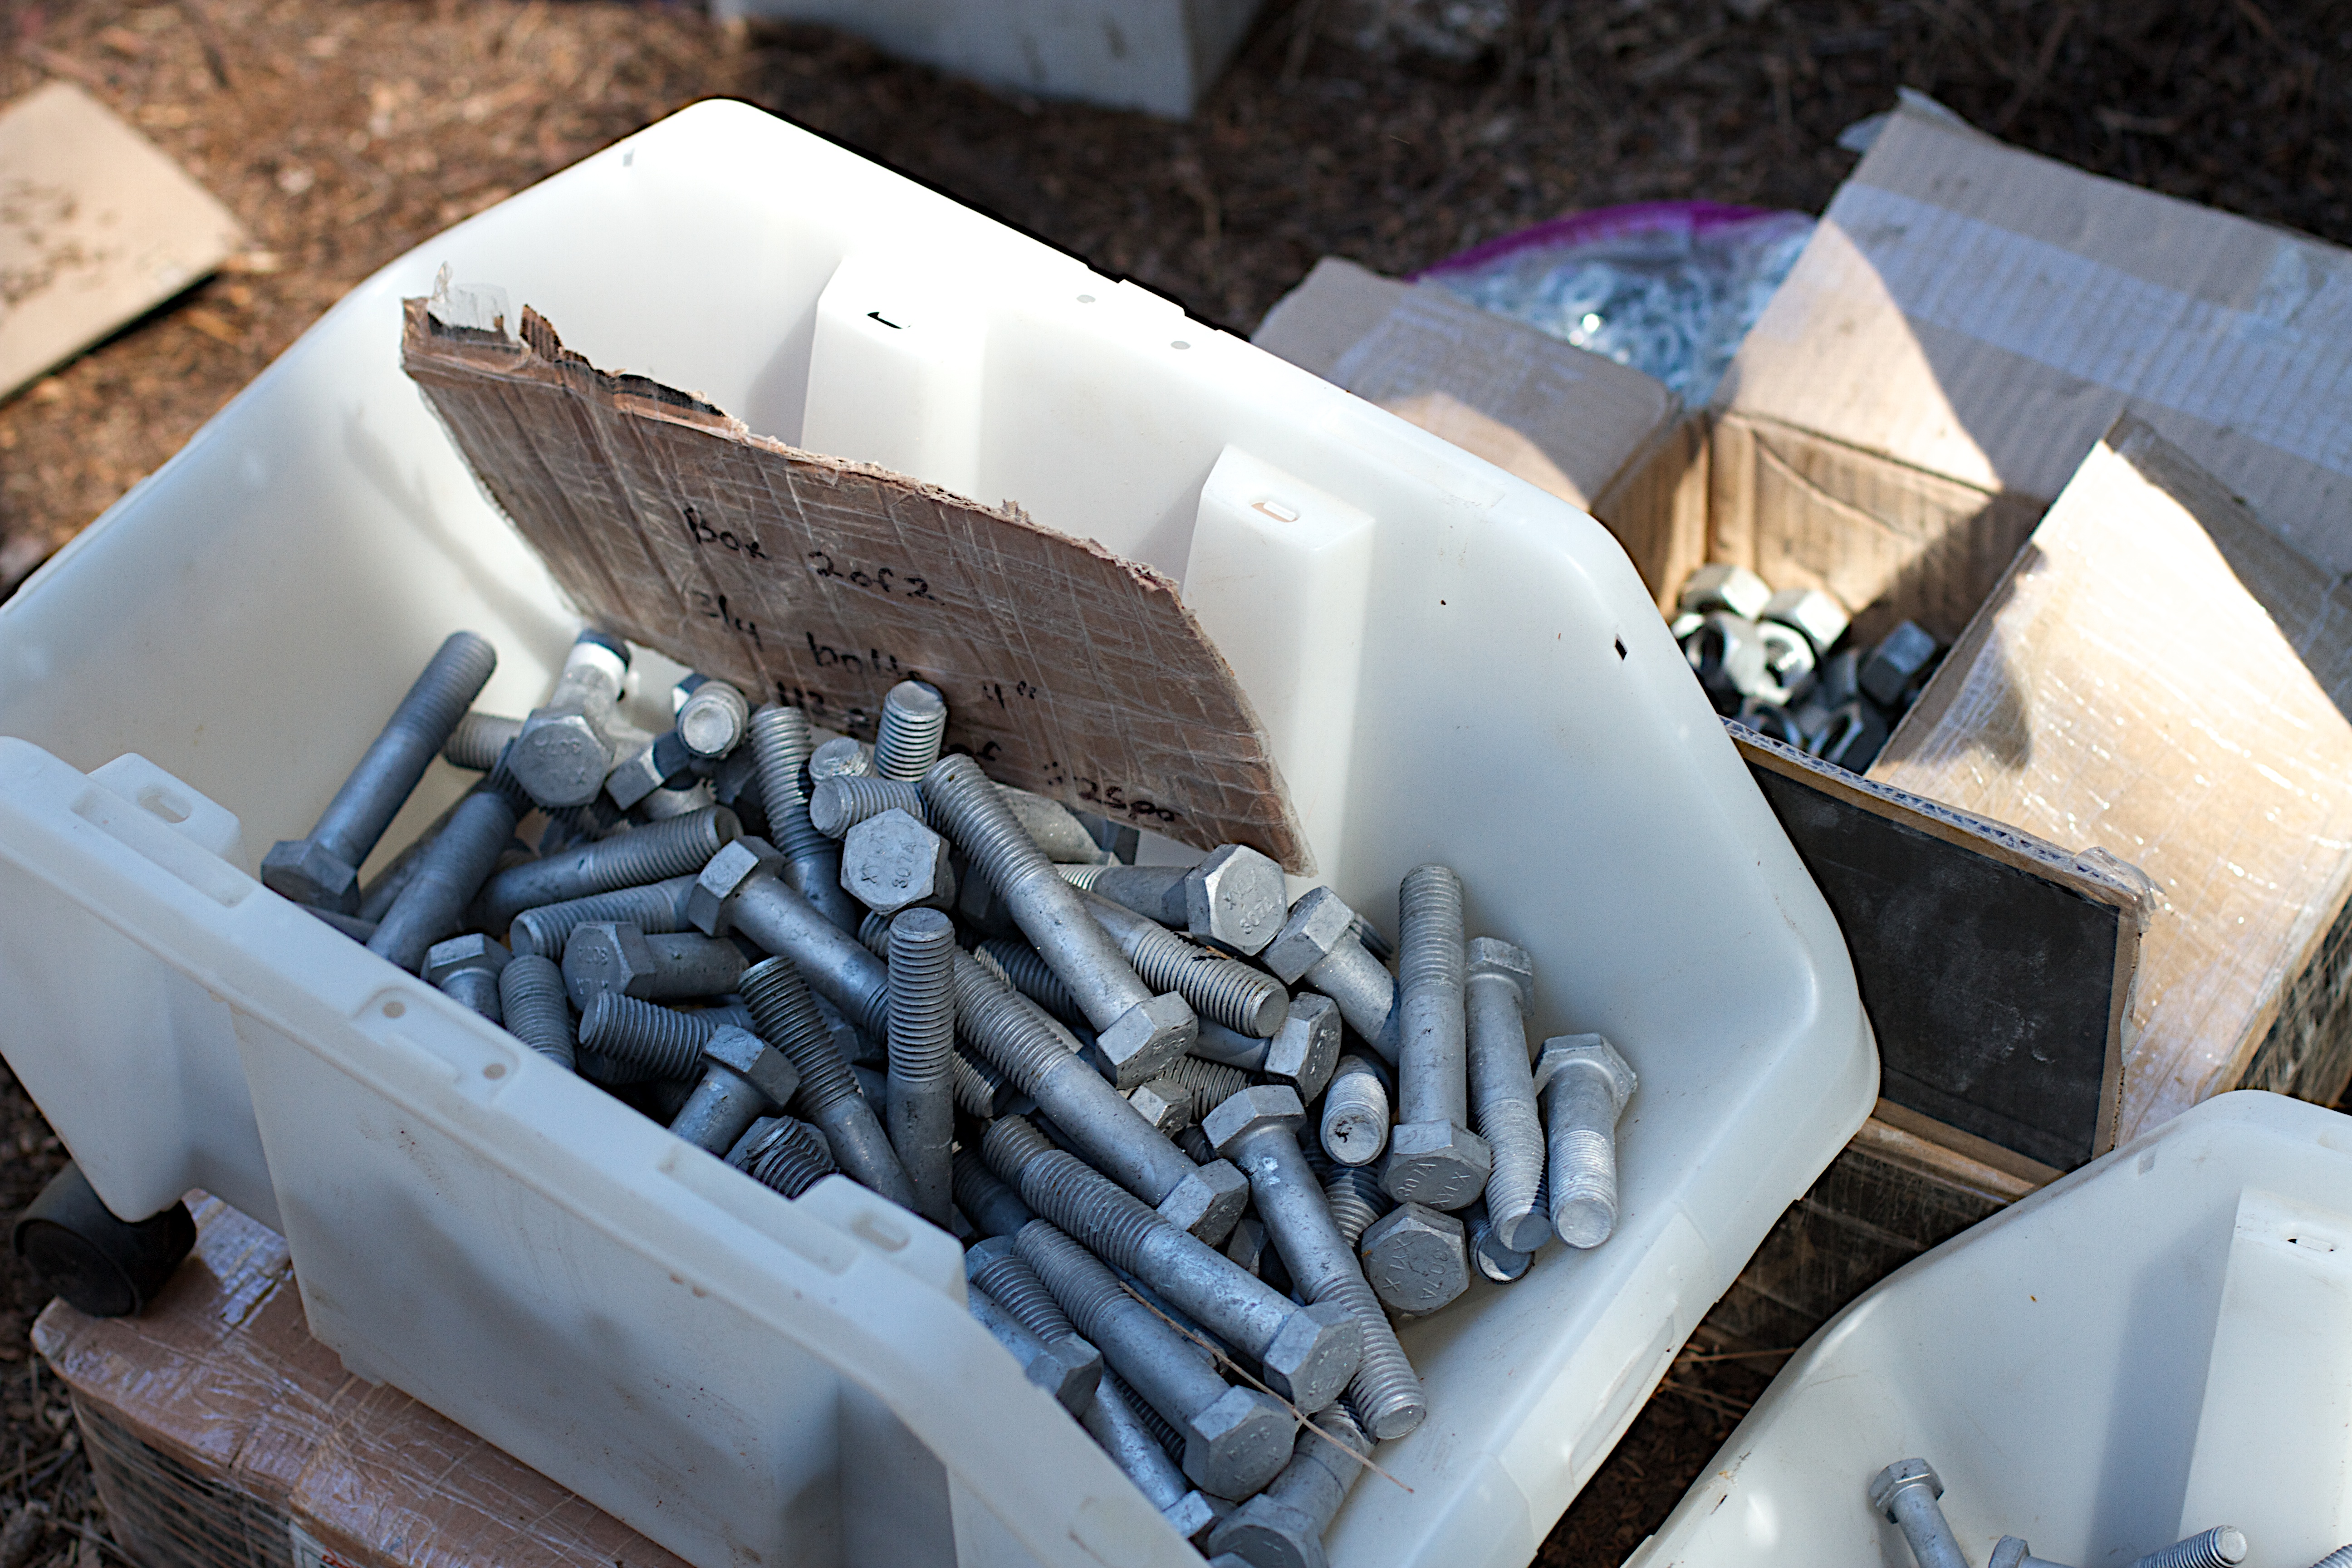
wood, material, waste, pstrails